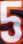
Number: 5